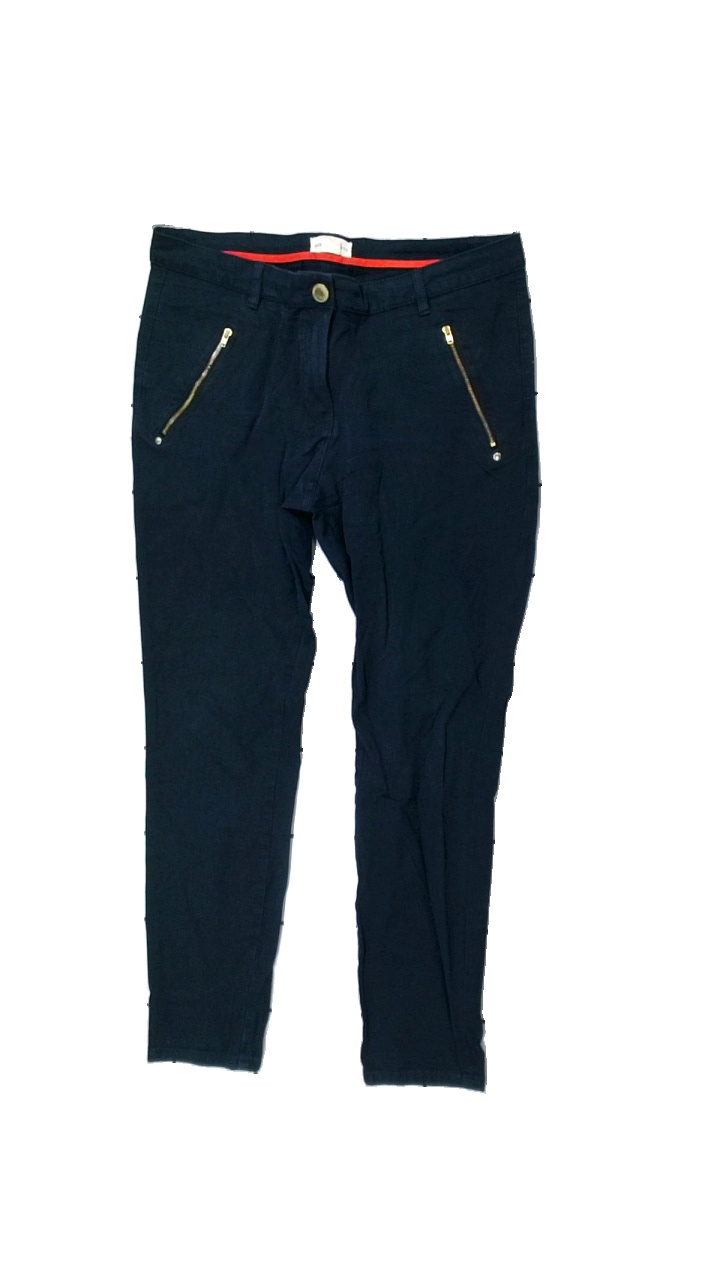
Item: Trousers (Ladies)
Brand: Holly And Whyte (lindex)
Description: blå byxor, urtvättade
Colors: Blue
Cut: Regular
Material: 100% cotton
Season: All
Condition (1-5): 2
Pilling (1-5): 2
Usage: Export
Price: <50